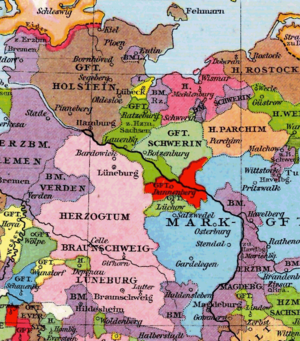
Grevskabet Schwerin
Grevskabet Schwerin ca. 1250 (her vist med lysegrøn farve)
Grevskabet Schwerin blev skabt i 1161, dvs. året efter at Henrik Løve havde erobret den vendiske borg Schwerin. Han forlenede ridderen Gunzelin af Hagen med området, og denne sikrede sig herredømmet i løbet af de følgende år. Områderne Wittenburg og Boizenburg fra det tidligere grevskab Ratzeburg blev tilføjet, da den danske overhøjhed over disse områder ophørte i 1203 eller 1204.